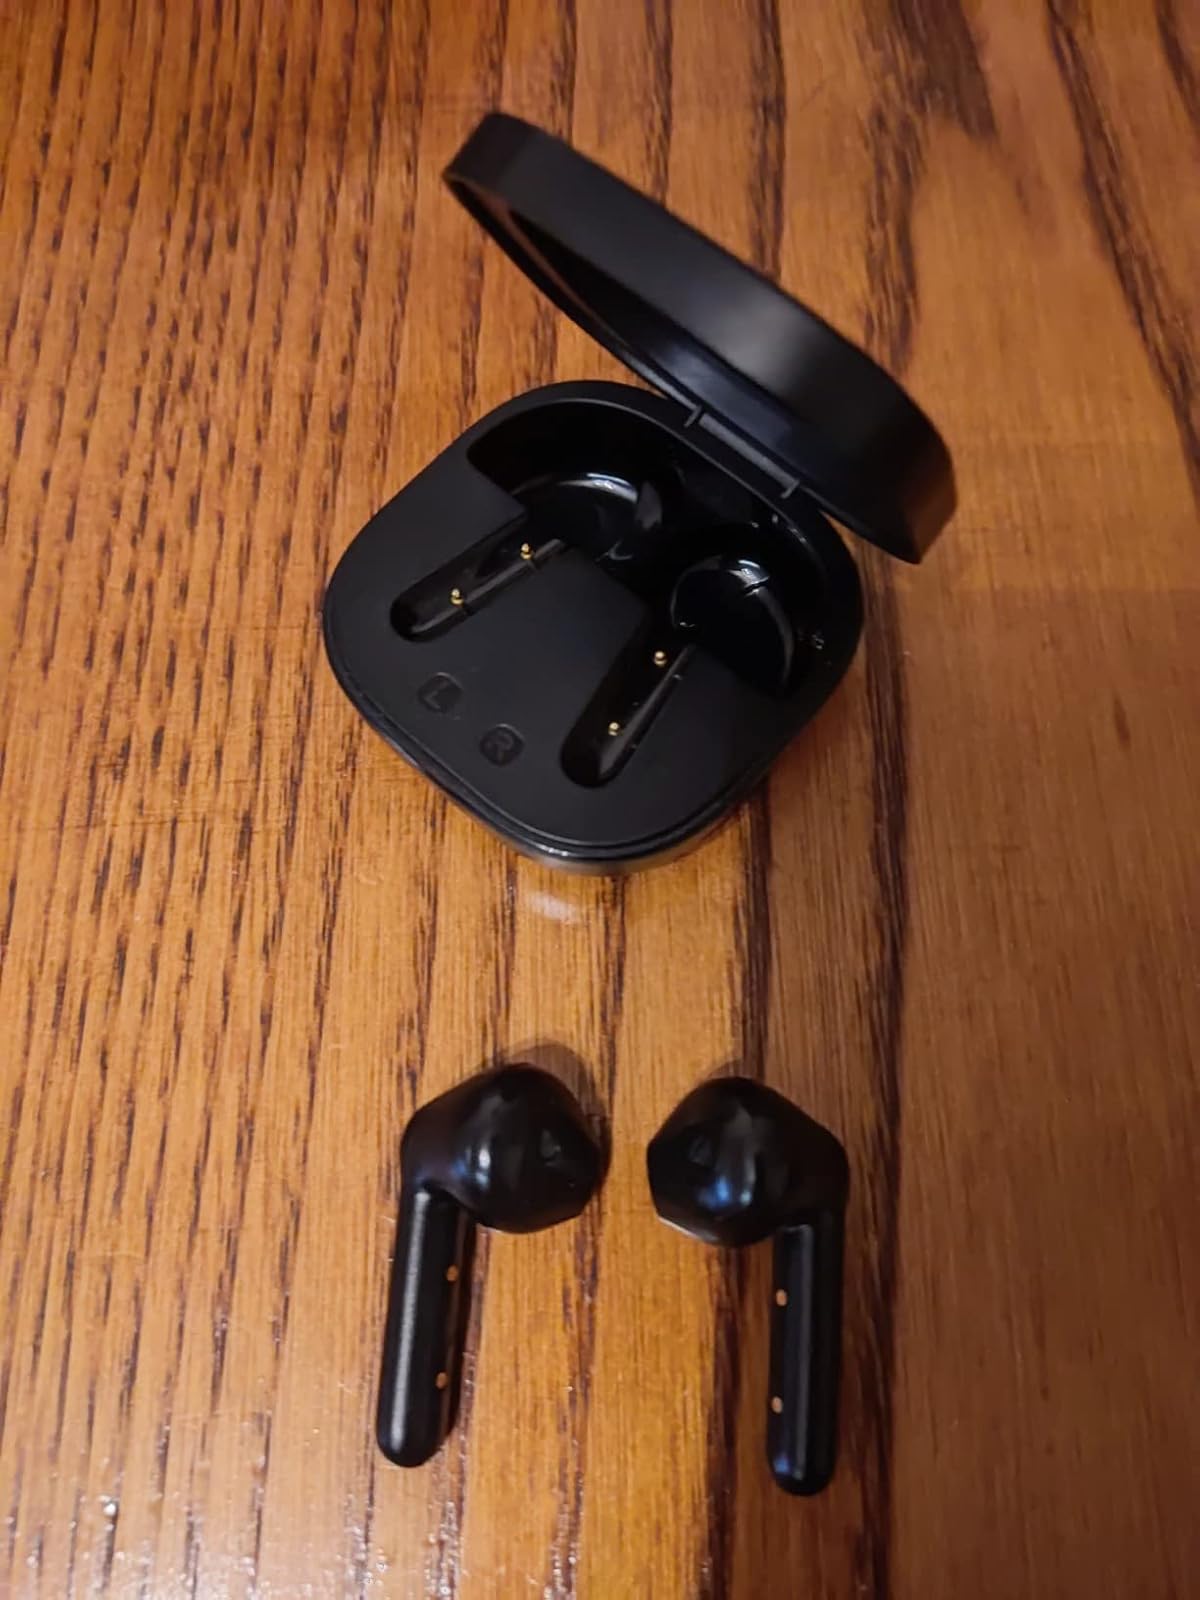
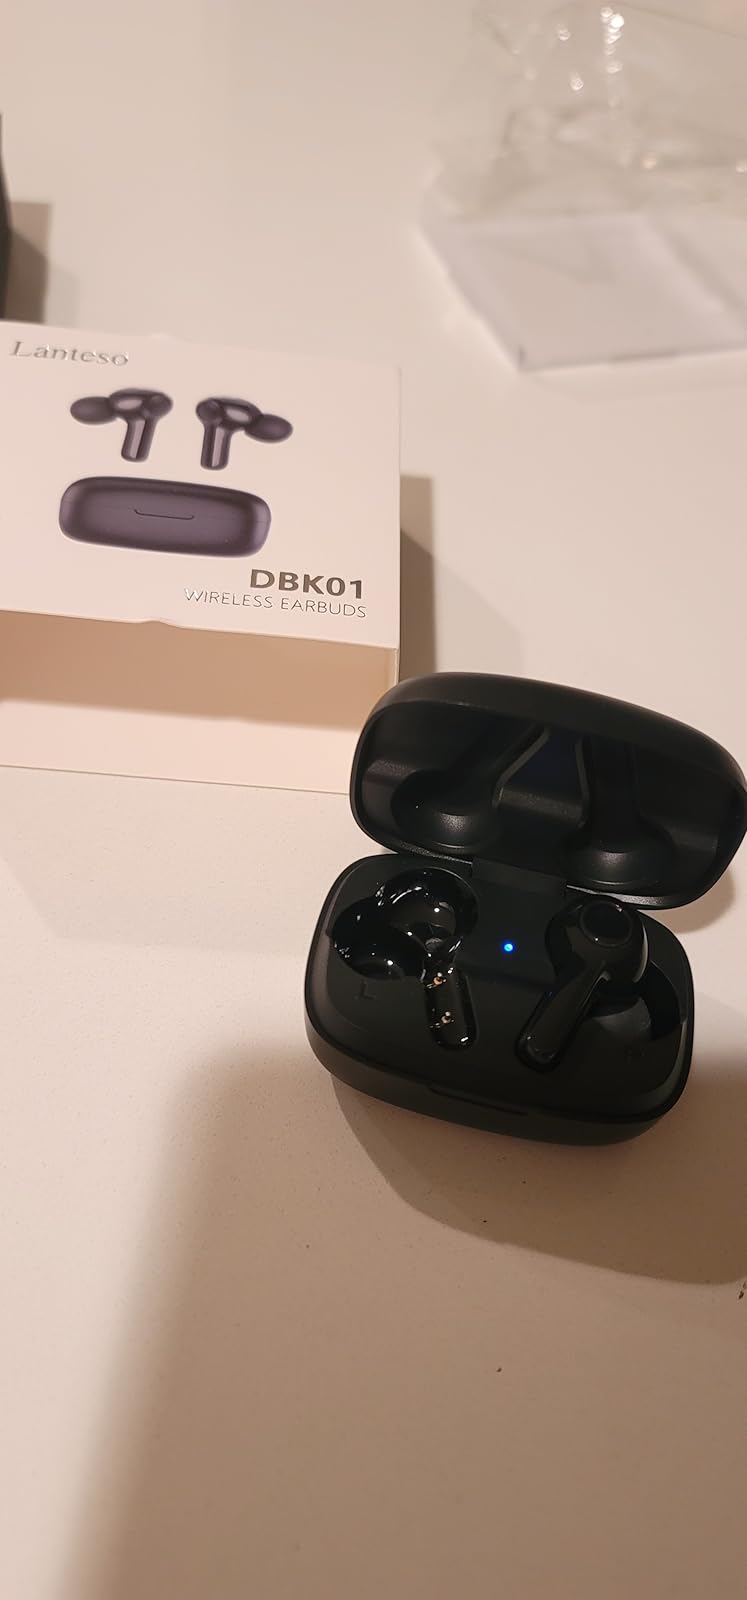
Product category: earbuds
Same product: no